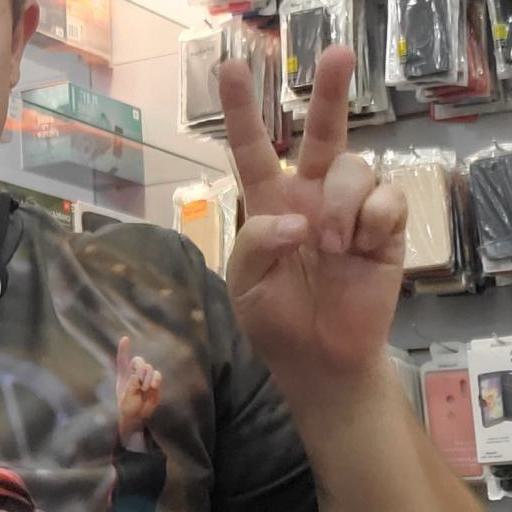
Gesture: peace